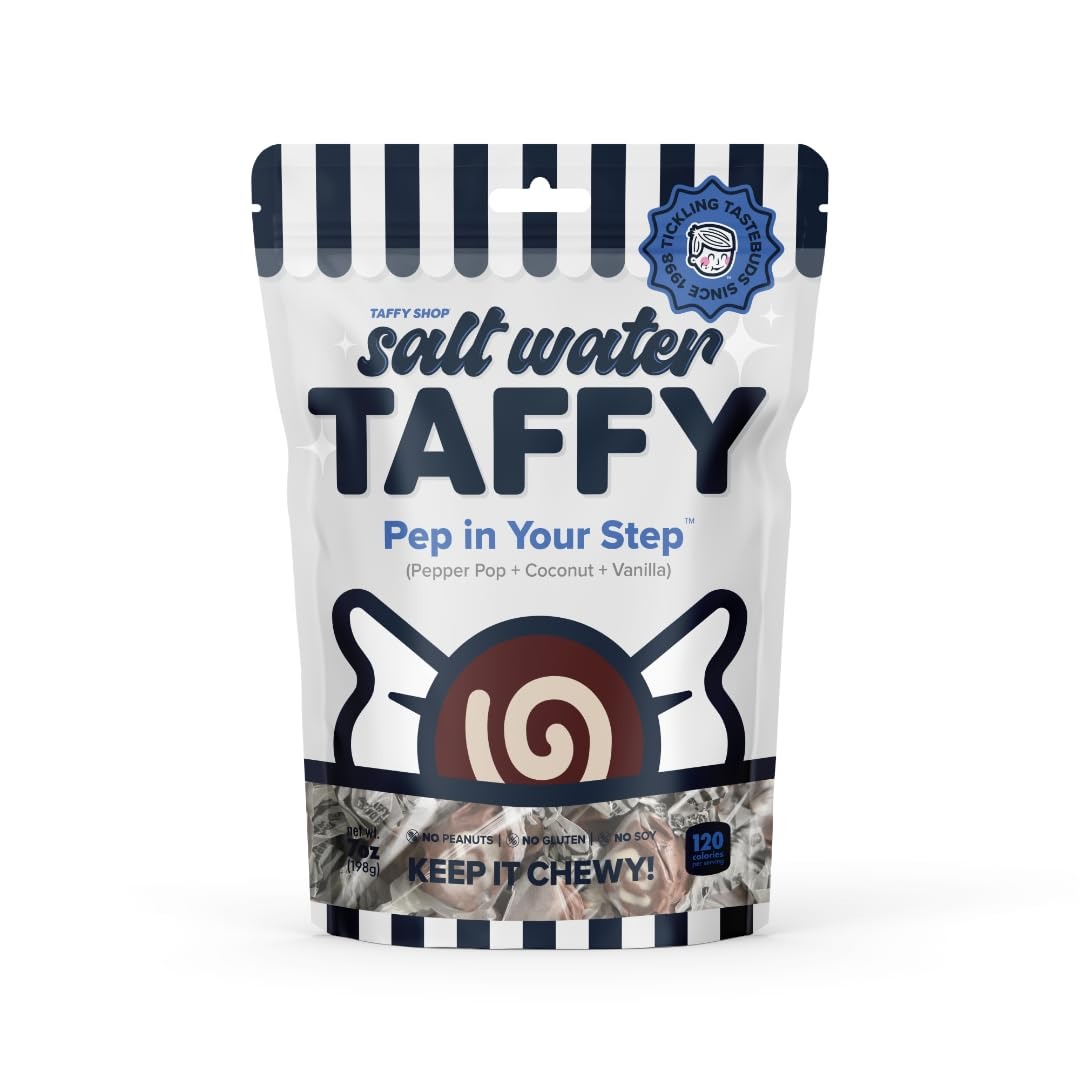
Item Name: Taffy Shop Pep in Your Step, Pepper Soda Pop Coconut Vanilla Salt Water Taffy – Gourmet Soft Chewy Candy, Bulk Sweet Snack, Fresh Gift & Gluten-Free, 140 Individually Wrapped Pieces (32oz)
Bullet Point 1: Pep In Your Step Taffy is the perfect pick-me-up! Bold pepper soda pop, smooth coconut, and creamy vanilla come together in a chewy, energizing burst. It’s sweet,vibrant, and totally unexpected—a flavor combo that’ll keep you on your toes!
Bullet Point 2: Celebrate Every Holiday! From Halloween thrills to Thanksgiving feasts, Christmas cheer, and Easter treats. Sweeten Valentine’s Day, honor Mother’s & Father’s Day, and don’t forget Labor Day, Memorial Day, Hanukkah, and Fourth of July fun!
Bullet Point 3: Gourmet & Shameless: Our premium saltwater taffy is crafted from fresh protein rich egg whites, real sea salt, and coconut oil. A healthy snack made peanut free, soy free, and even sugar-free options for all to enjoy!
Bullet Point 4: Bulk Candy for all Events: Our individually wrapped treats are perfect for trick-or-treaters.. Ideal for large gatherings, corporate events, school functions, church events, fundraisers, and birthday celebrations—Best treat to fill your candy jar!
Bullet Point 5: Perfect treat for any Adventure: hiking, hunting, camping, road trips, Poolside, movie night or to toss it in your backpack or travel bag set. Or great for a night in, whether it's a movie night supplies, late night snack, or board game treat.
Product Description: Gourmet Salt Water Taffy! Whether you're searching for Halloween candy, taffy like coffee, bananas, or strawberries, we’ve got it all. Enjoy fruity flavors like apples, watermelon, and tropical coconut cult. Try fruit snacks, tangy ginger chews, or indulgent chocolate. Our healthy snacks, protein snacks, and sugar-free candy offer guilt-free. These individually wrapped treats are ideal for Halloween party favors, bulk candy, or a snacks variety pack for adults. Our variety pack is perfect for trunk or treat, birthday party favors, and corporate events. Savor unique flavors like pistachio or fun keto-friendly snacks. Whether you're craving gummy bears, a chips variety pack, or classic party favors, we’ve got you covered. Planning for Halloween gifts or stocking up on swedish candy and freeze-dried candy? Enjoy fun treats like gum, caramel apple lollipops, and chewing gum, or stock your pantry with bulk candy individually wrapped. We offer gluten-free and kosher options for everyone. Whether it’s going with your granola bars bulk, fiber gummies in a snack box. Indulge in fruity flavors like mango and peaches, or grab sour candy, caramel popcorn, and white chocolate taffy for a movie night. Grab snack packs, a perfect bar, or individual packs for on the go. We offer healthy snacks for adults, dye-free candy, and gluten-free snacks. Try nostalgic cotton candy, and classic candy corn salt water taffy. Better than lollipops individually wrapped, assorted candy variety packs,and caramel candy!
Value: 32.0
Unit: Ounce

Price: 26.48